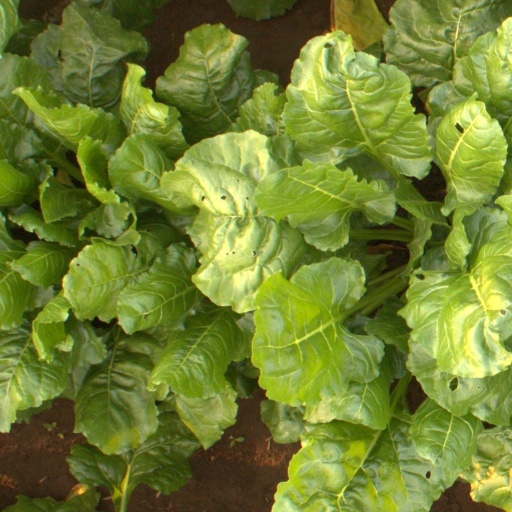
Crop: sugar beet